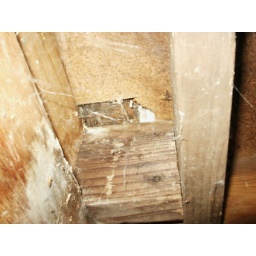
particle board used to cover up water damage in guest bathroom